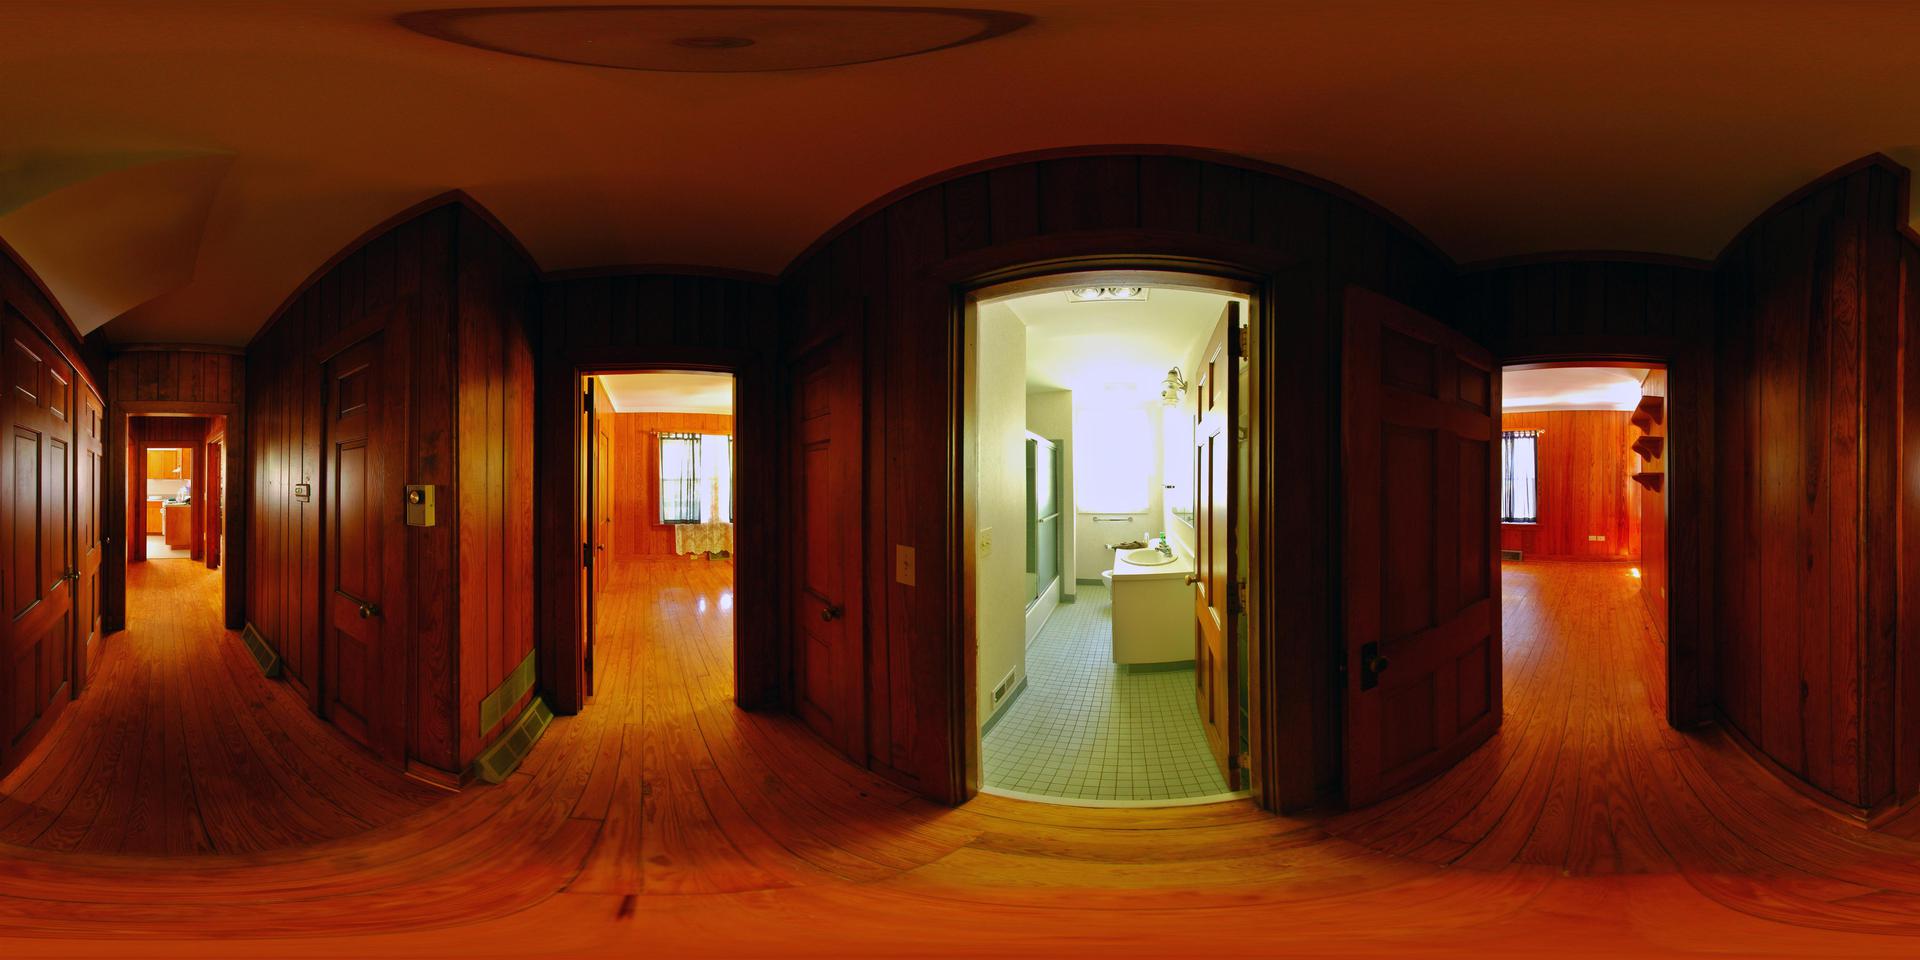
Referred object: the white bathroom vanity with sink

Referred object: Go straight ahead into the bright bathroom